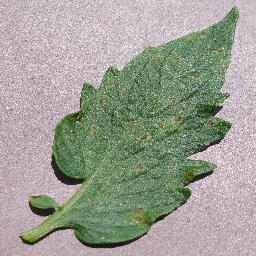
Label: Tomato___Septoria_leaf_spot